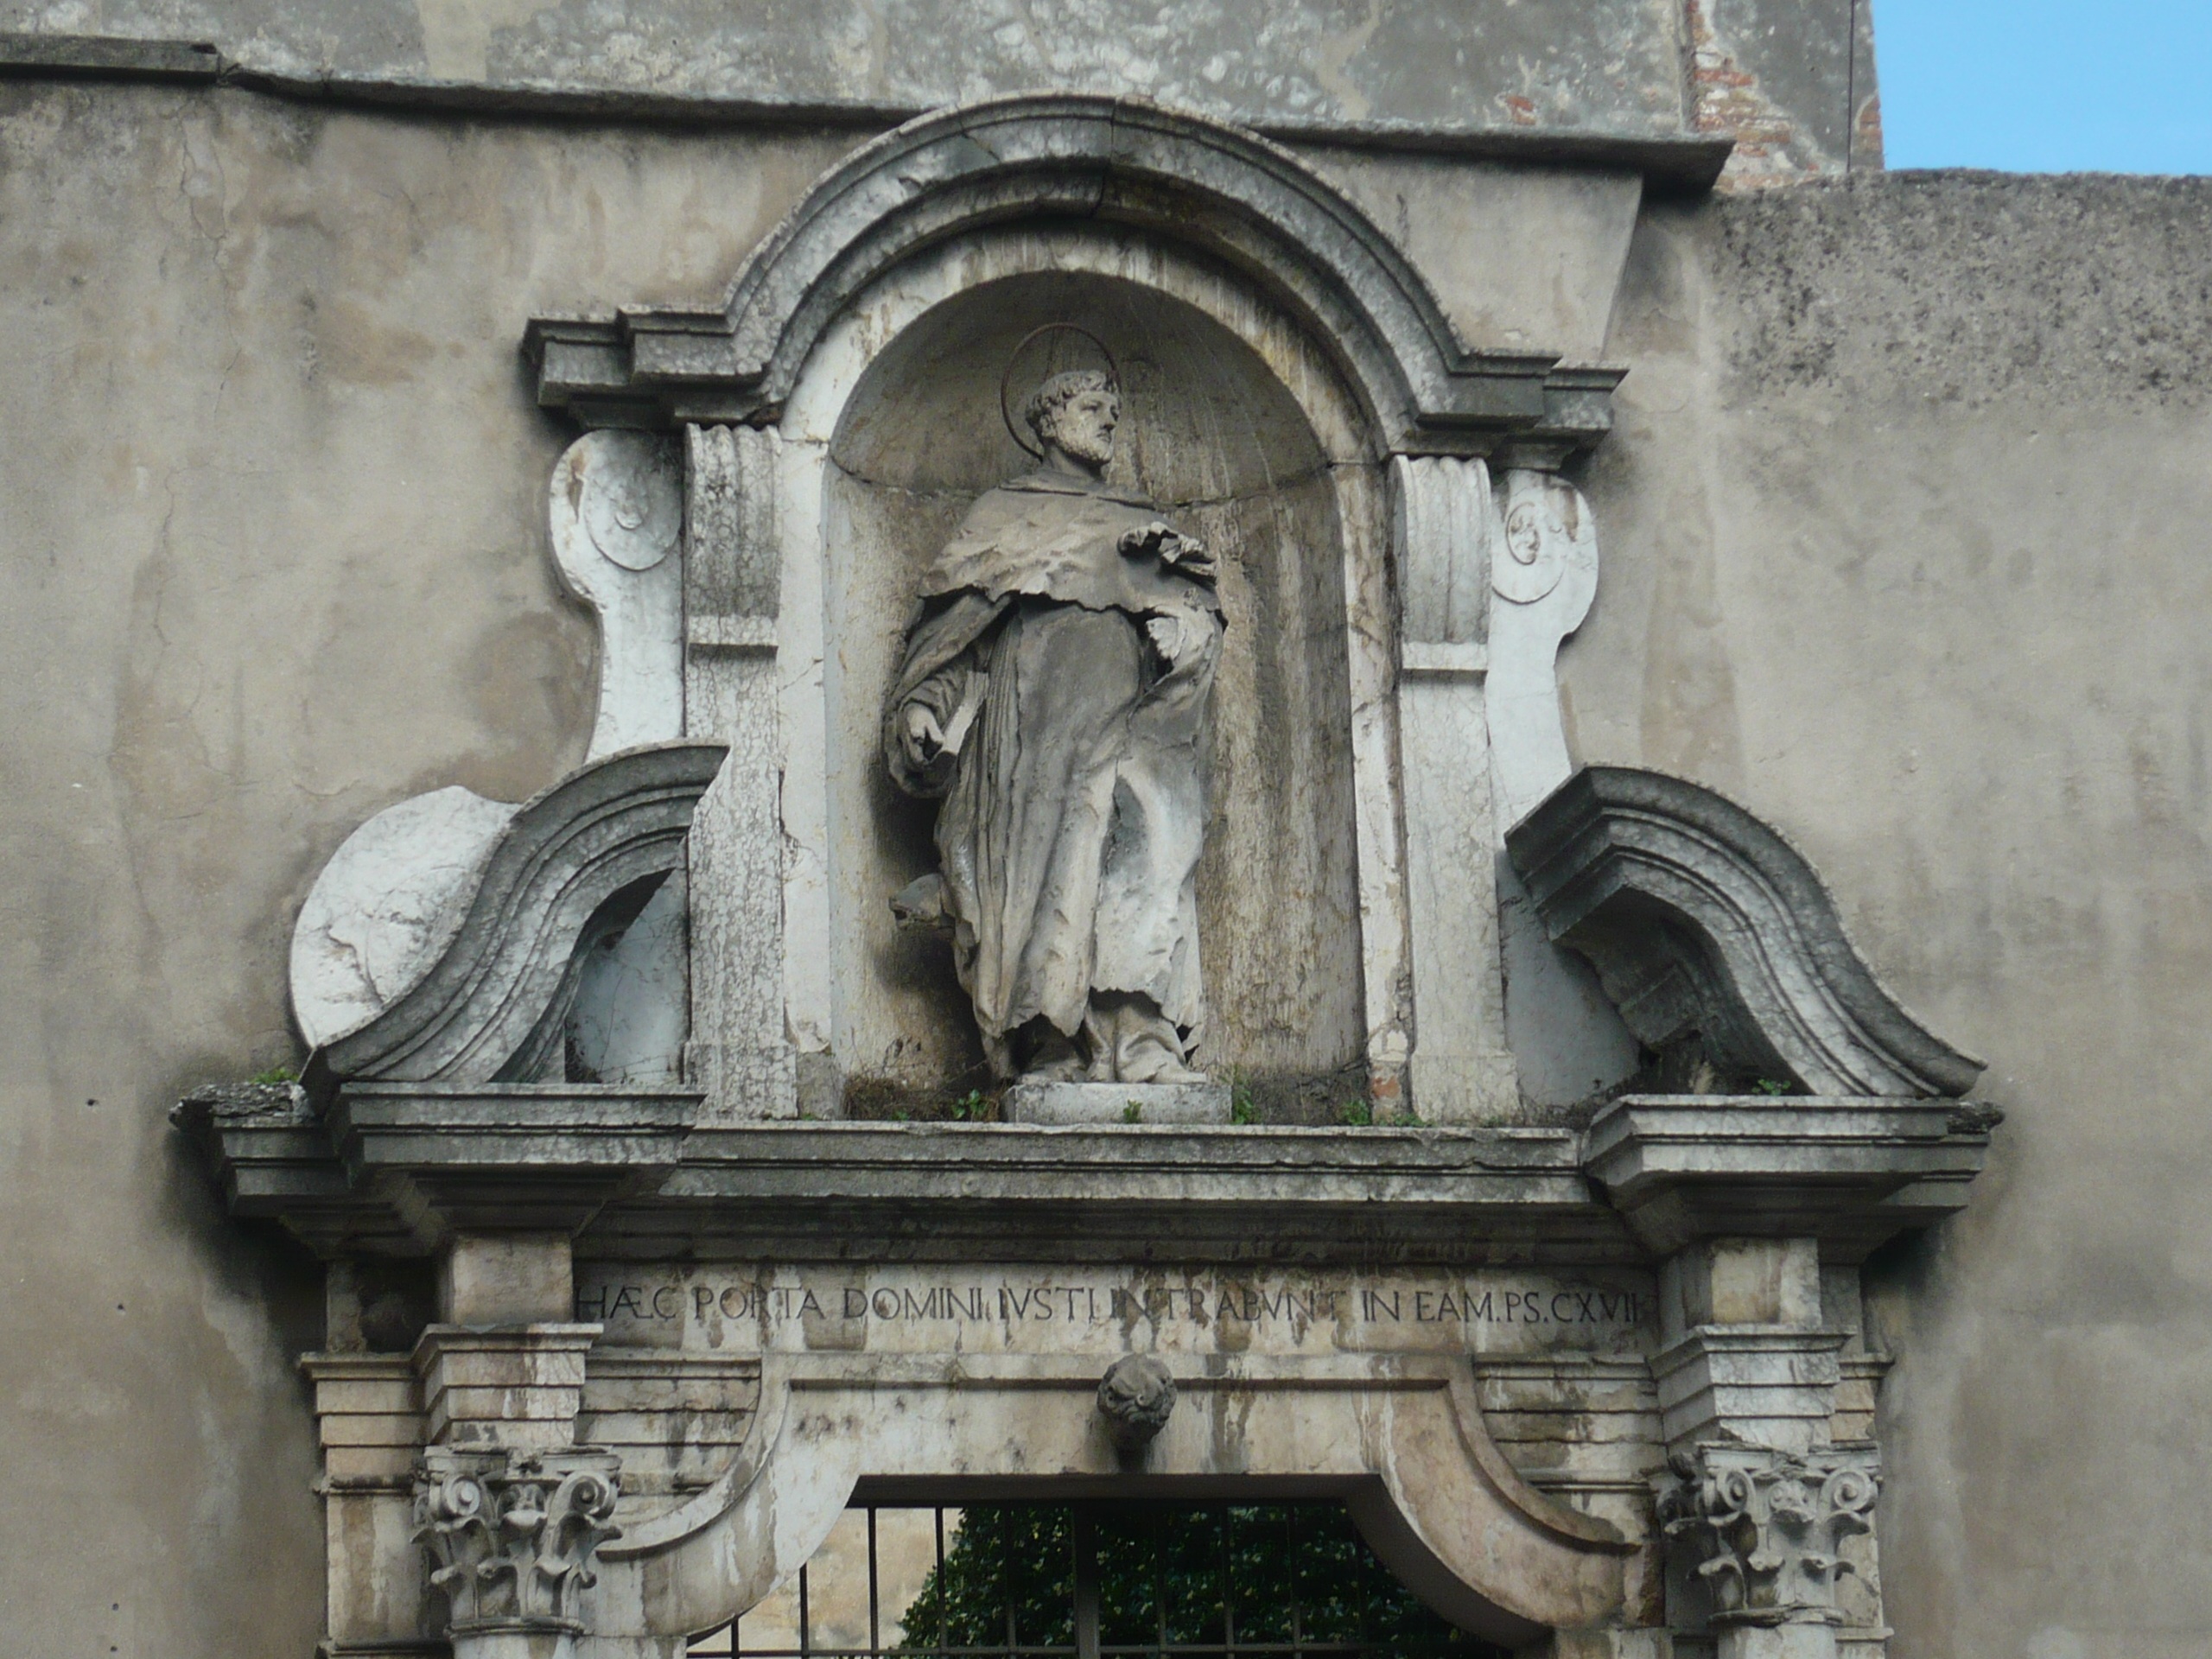
rock, architecture, monument, statue, arch, italy, facade, gargoyle, sculpture, art, temple, monastery, verona, history, carving, italian, water feature, stone carving, ancient history